Les Canadiennes de Montréal

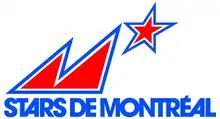
Original team logo as the Montreal Stars

The Montreal Stars joined the CWHL during its formation in 2007. The Stars were formed from players from the Montreal Axion, a team that played in the National Women's Hockey League before its demise.